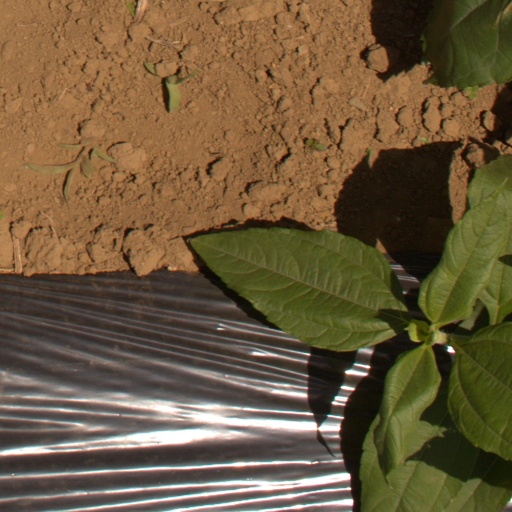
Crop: Jerusalem artichoke